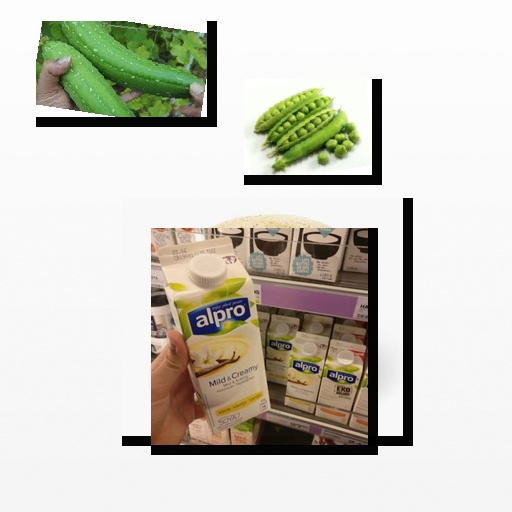
Food items: peas, sponge_gourd, cantaloupe, vanilla_soyghurt